List of Black Lightning characters

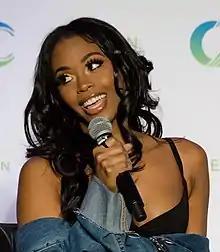
Nafessa Williams

Jennifer "Jen" Pierce (portrayed by China Anne McClain as a teenager in season 1 to the first four episodes of season 4 and the series finale, Laura Kariuki for the remainder of season 4, Fallyn Brown as a child) is Jefferson Pierce's younger daughter and a metahuman, like her father and sister. She is based on the DC Comics character of the same name.